Sandra Savaglio

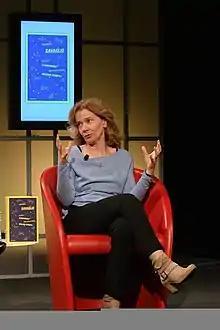
Savaglio at a book presentation, November 2018

Sandra Savaglio is an Italian astrophysicist whose research focuses on the "young universe: cosmic chemical evolution, distant galaxies, intergalactic and interstellar medium, and galaxies hosting the most energetic events in the universe: the gamma-ray bursts and the super luminous supernovae.